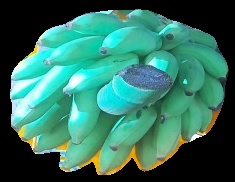
Variety: elakki-bale
Grade: grade2